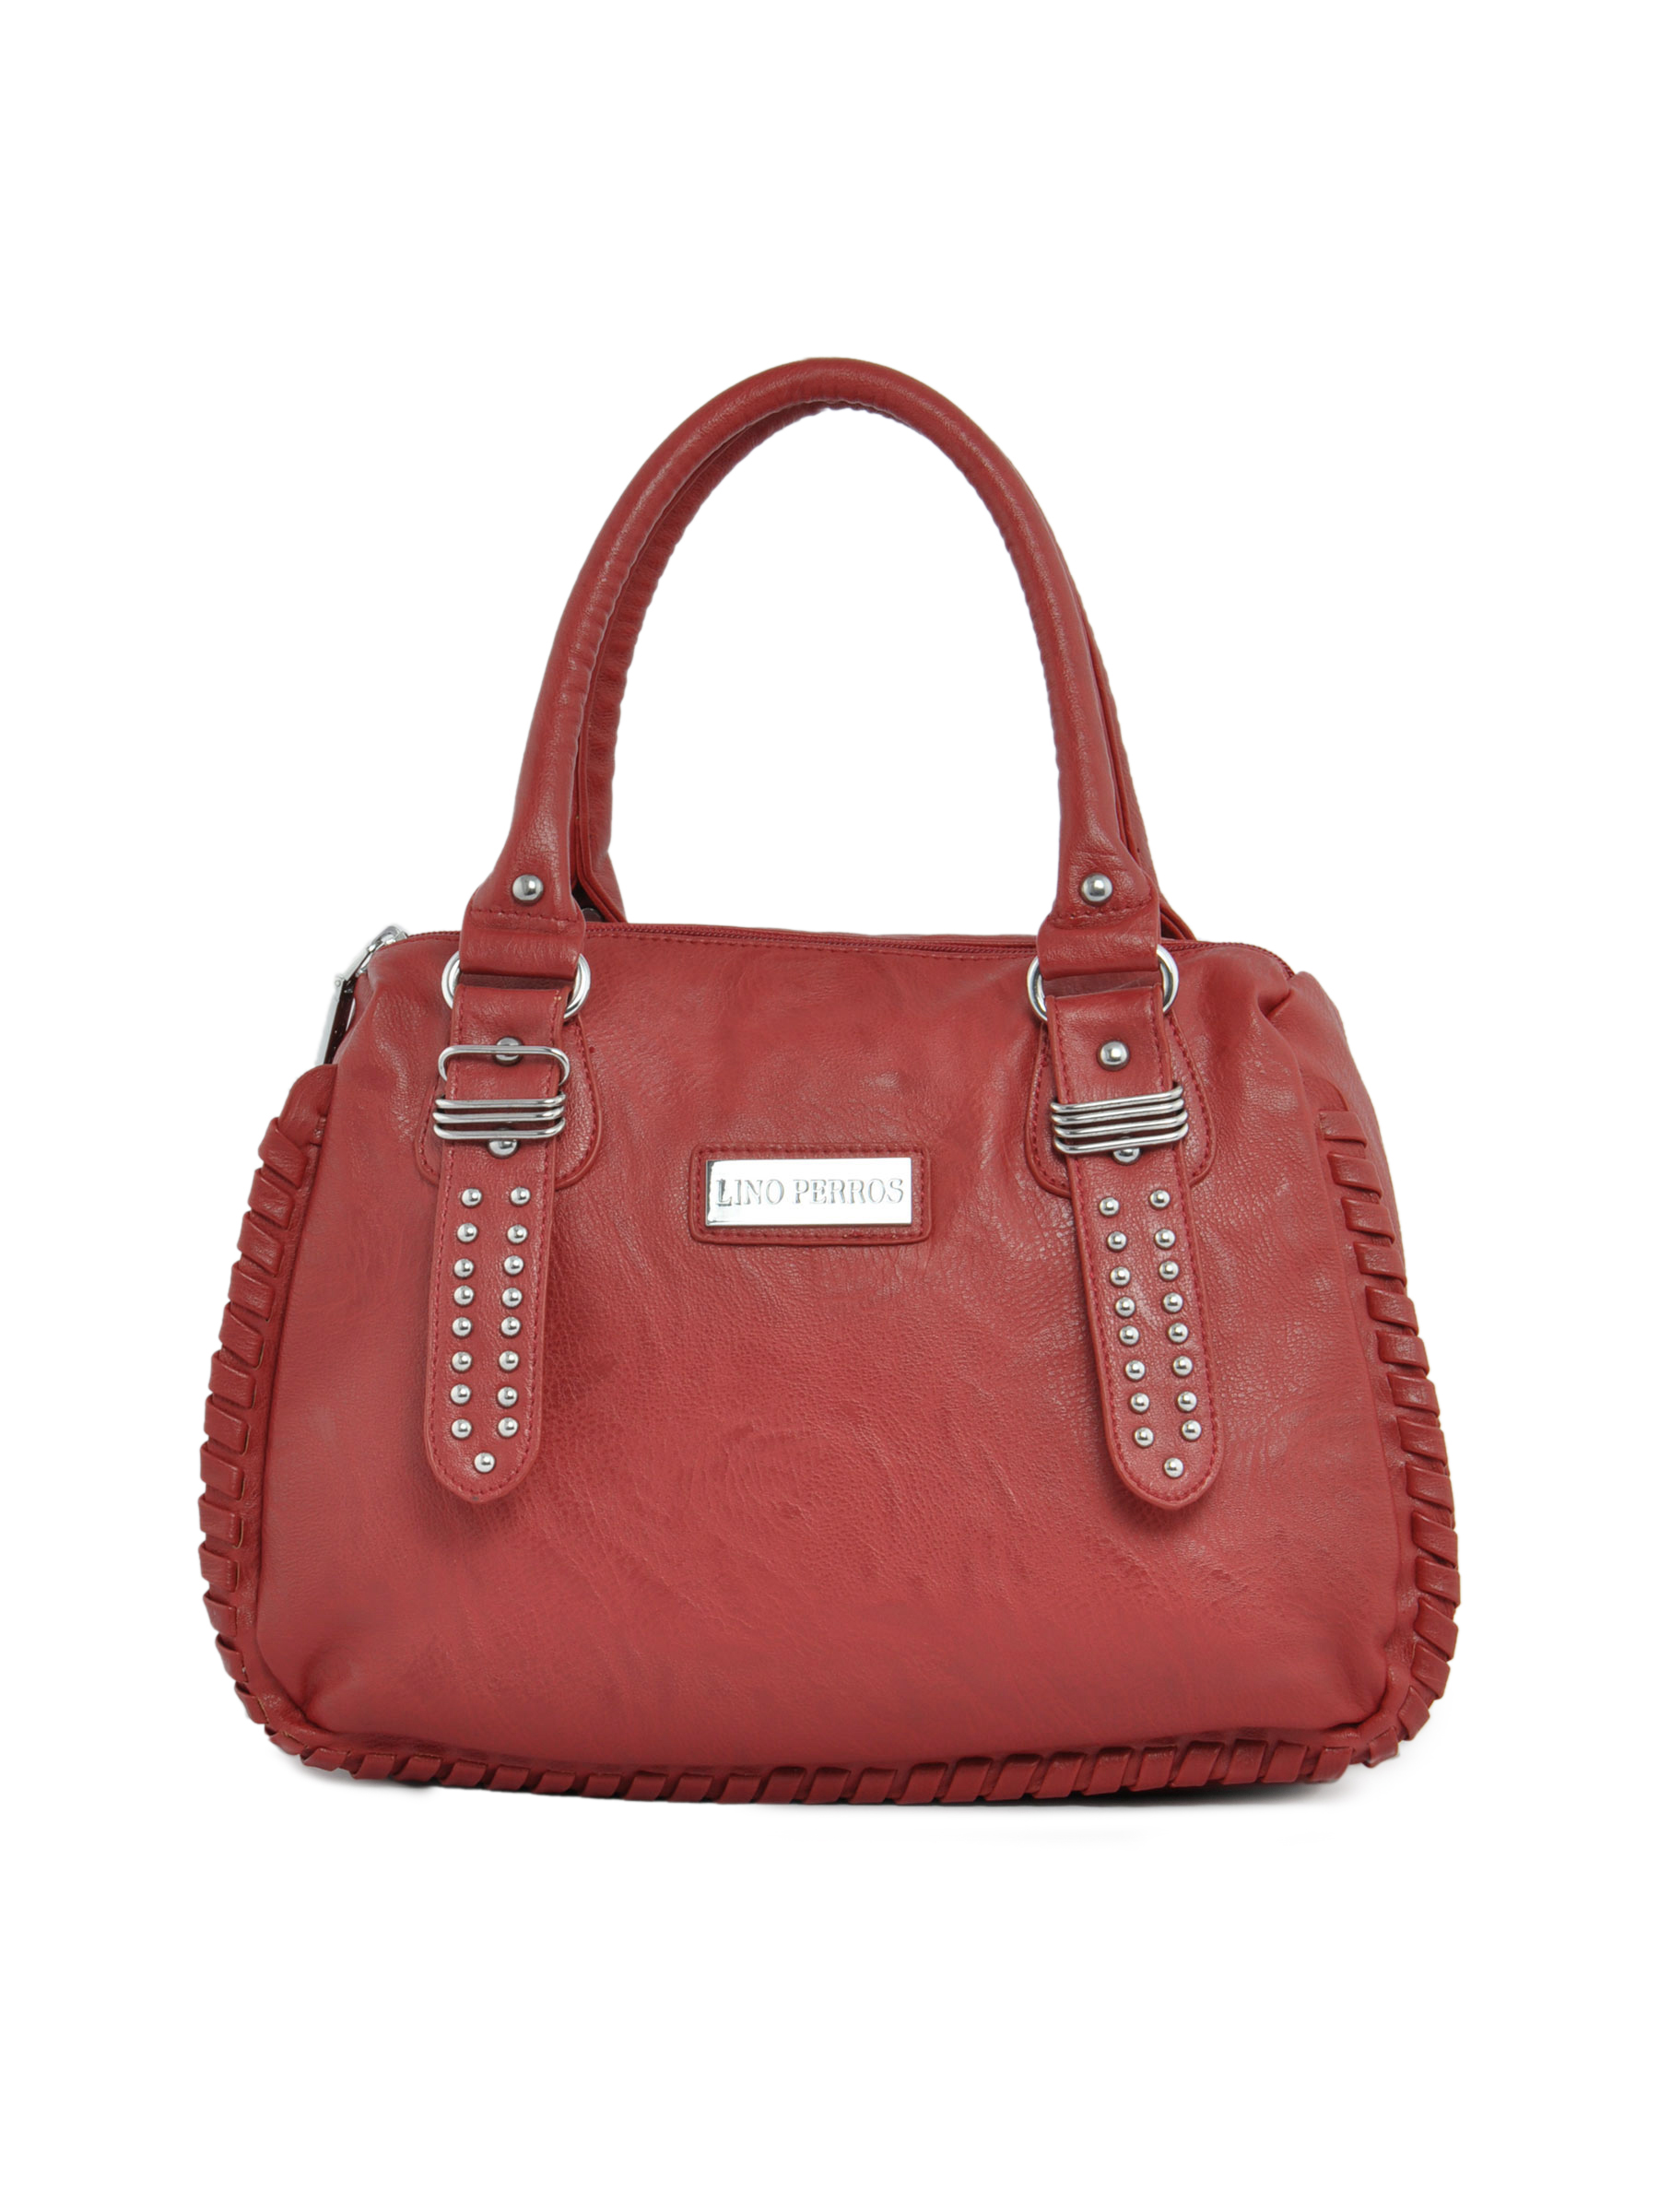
Lino Perros Women Solid Red Handbag
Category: Accessories / Bags / Handbags
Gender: Women
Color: Red
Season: Winter 2015
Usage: Casual